1965 Argentina rugby union tour of Rhodesia and South Africa

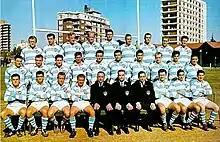
Official photo of the touring team

The 1965 Argentina rugby union tour of South Africa and Rhodesia was a series of 16 matches played by the Argentina national team in May and June 1965 in Rhodesia and South Africa.